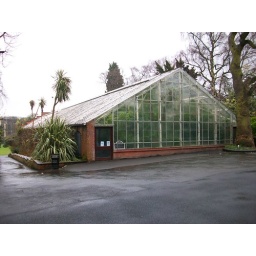
The Tropical Ravine, another green house in the Botanic Gardens.